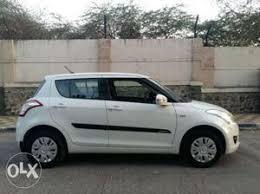
Label: noambulance